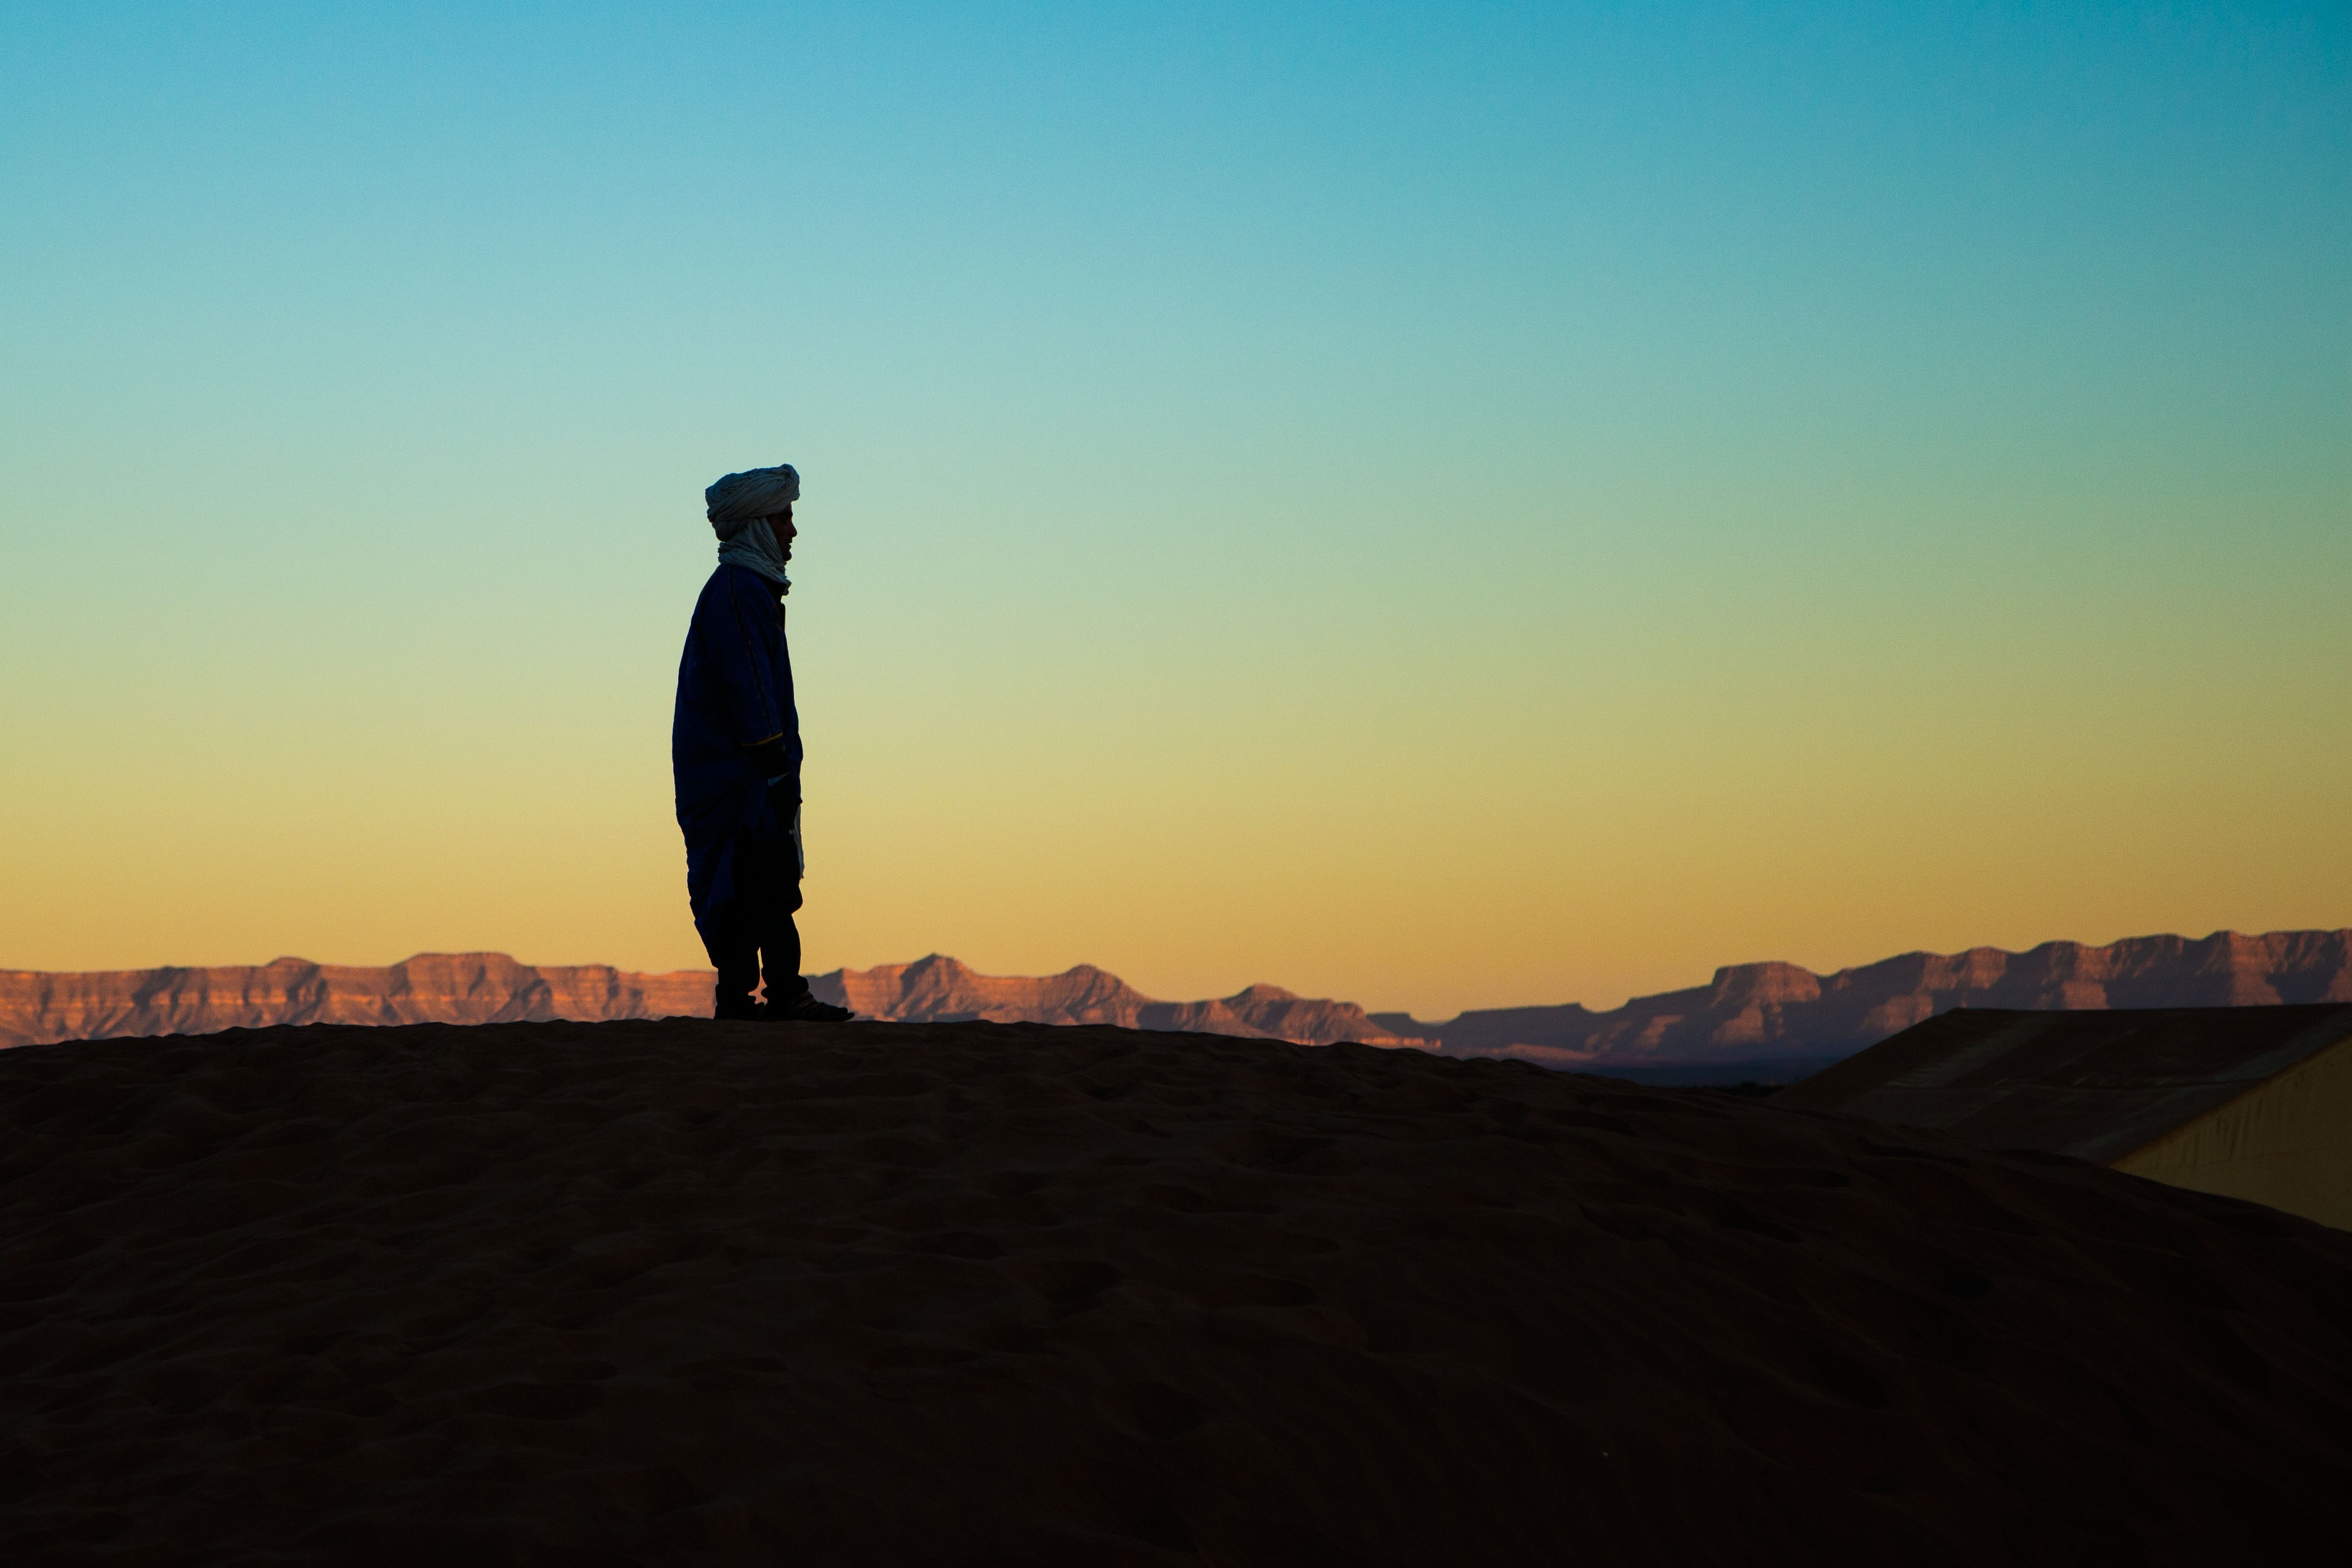
sky, landform, horizon, natural environment, geographical feature, desert, sunset, sahara, aeolian landform, hill, sunrise, landscape, morning, dawn, mountain, dusk, evening, erg, sand, silhouette, terrain